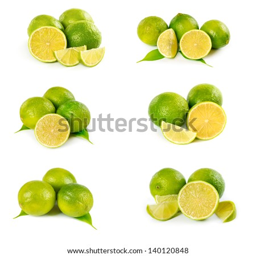
set of fresh limes isolated on a white background